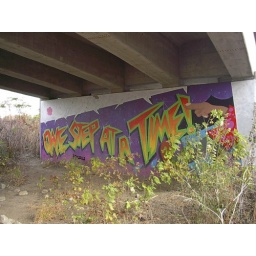
Urban art under the 10th street bridge along the bike trail in Columbus, IN.